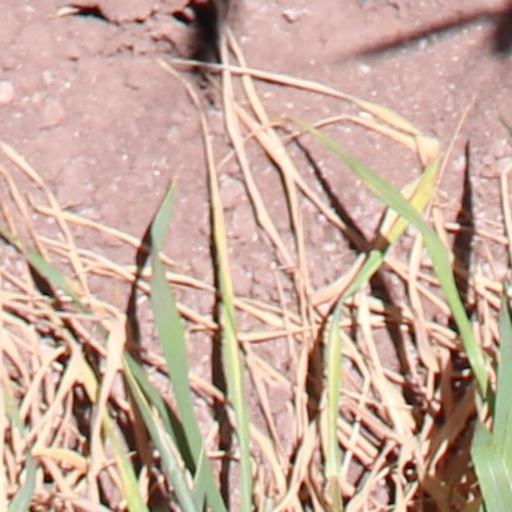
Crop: wheat